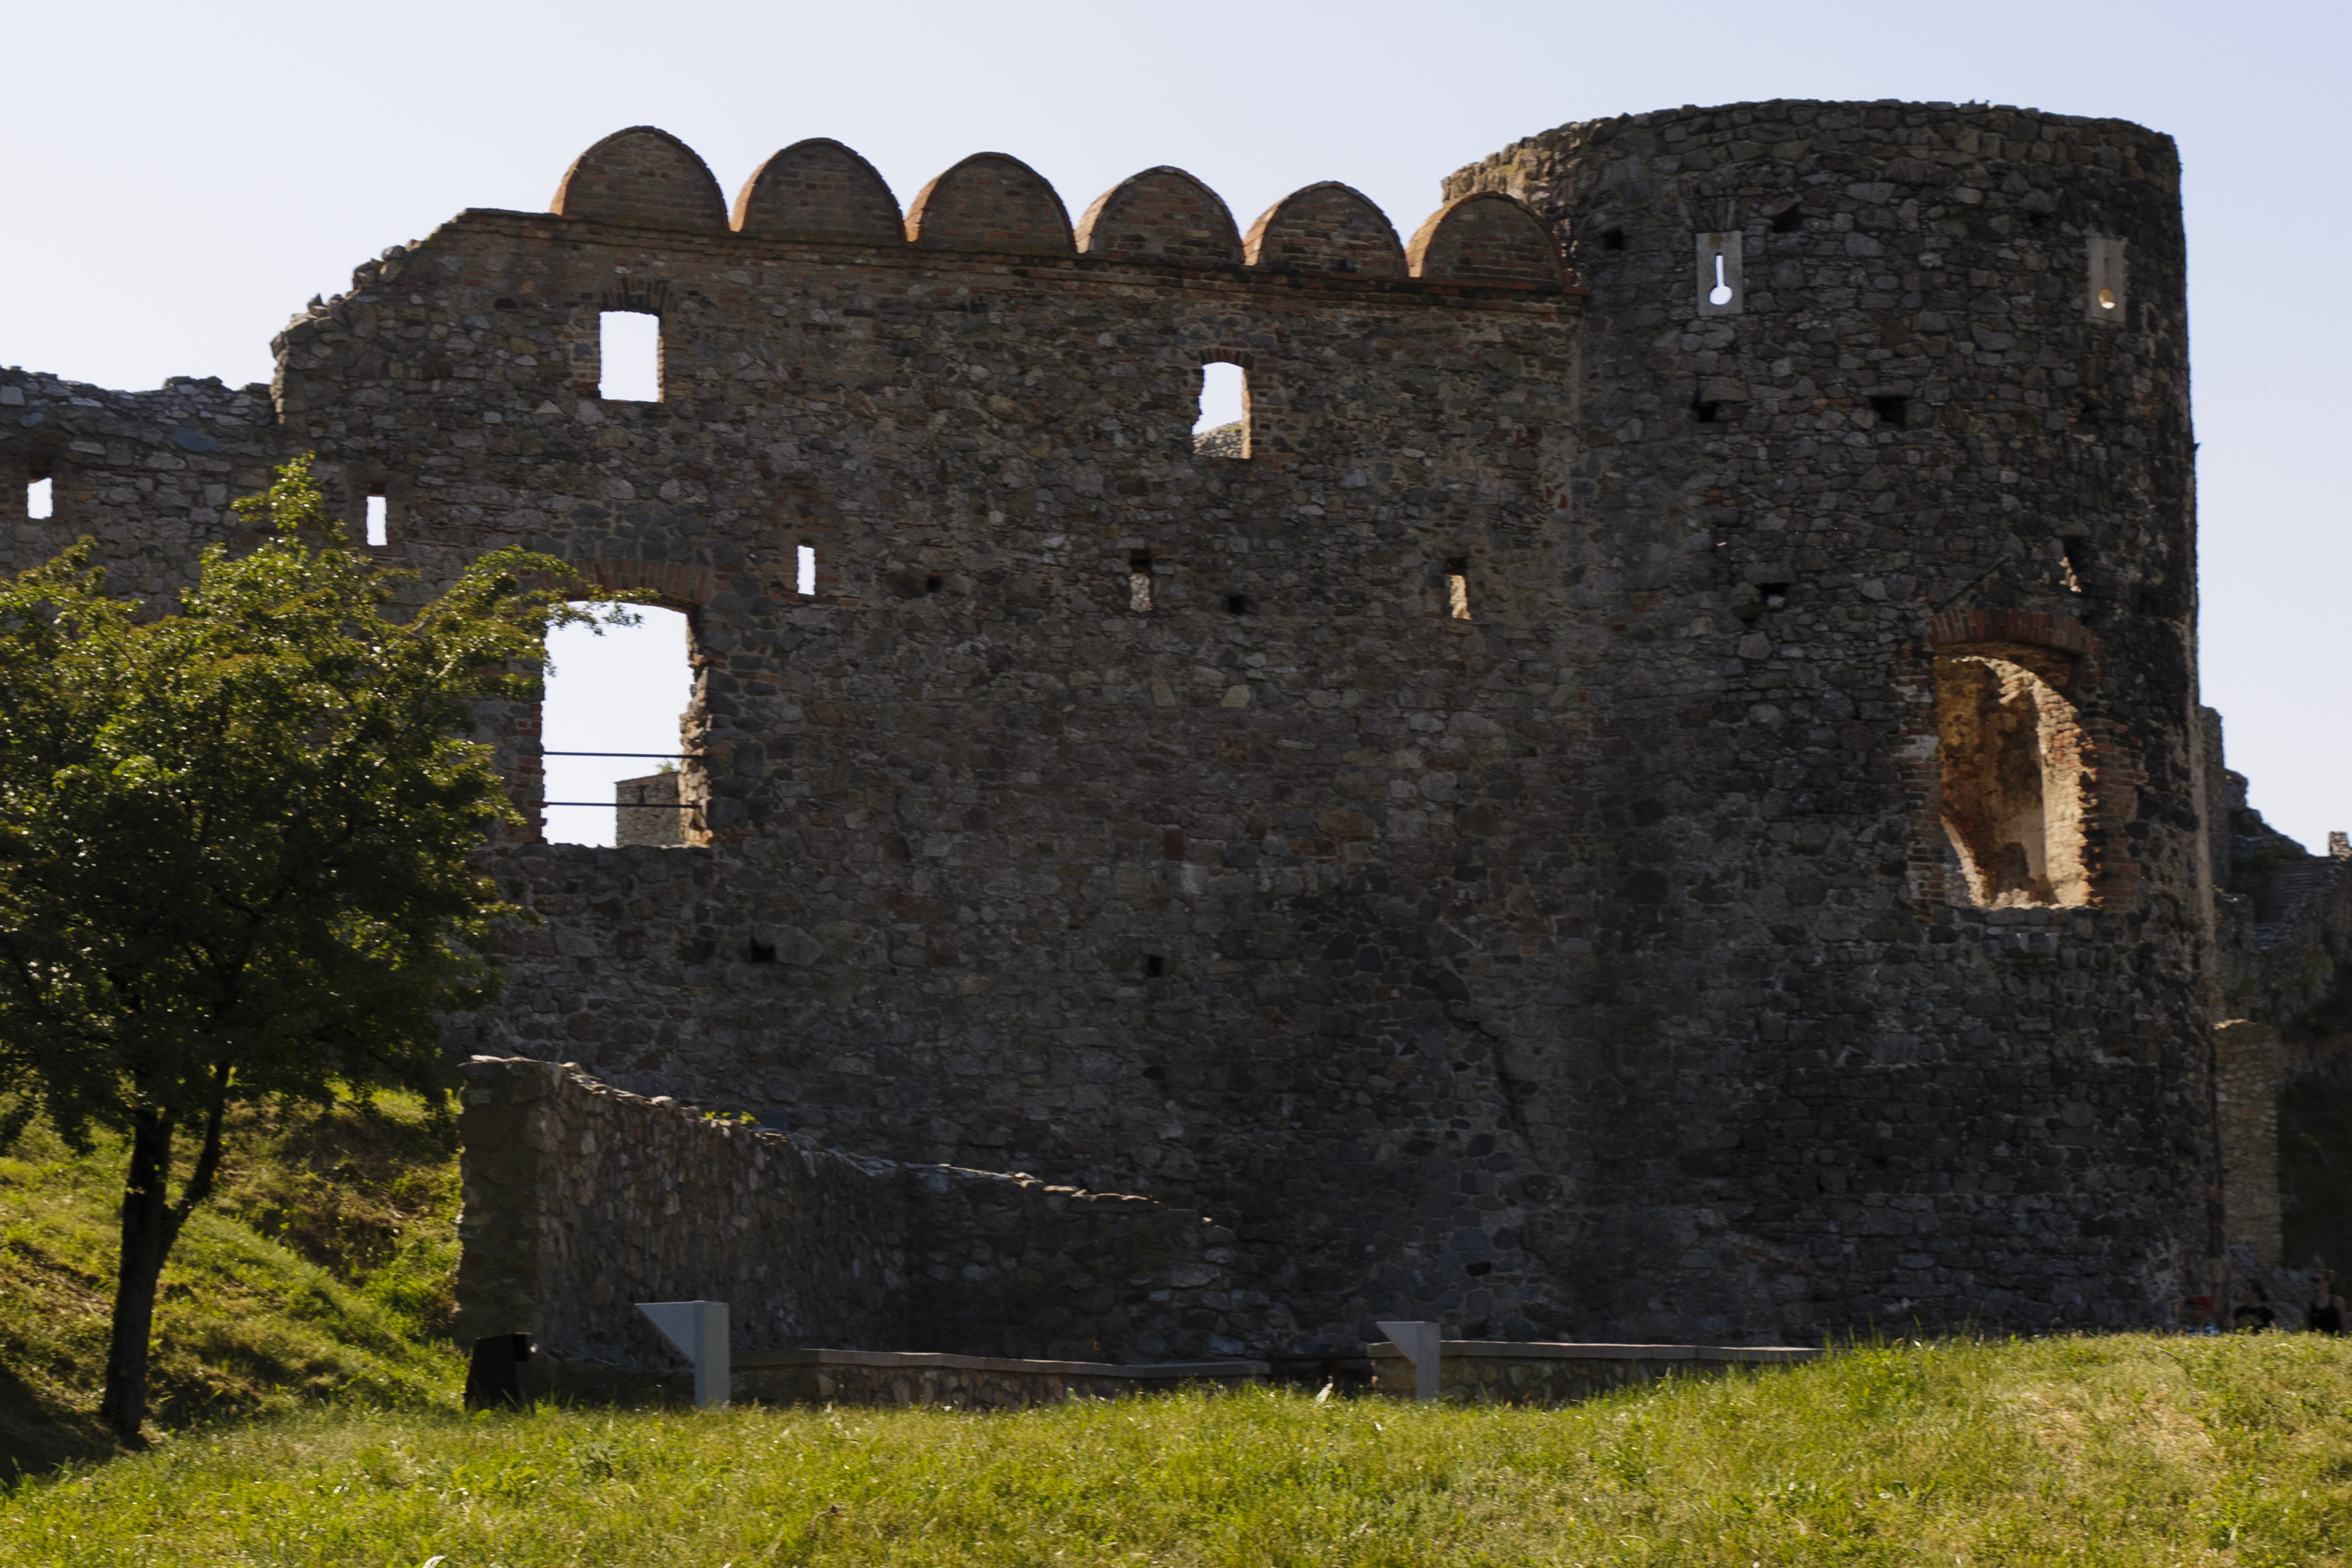
building, chateau, castle, chapel, nikon, fortification, ruins, monastery, abbey, estate, d300, bratislava